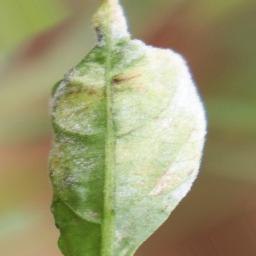
Label: powdery mildew